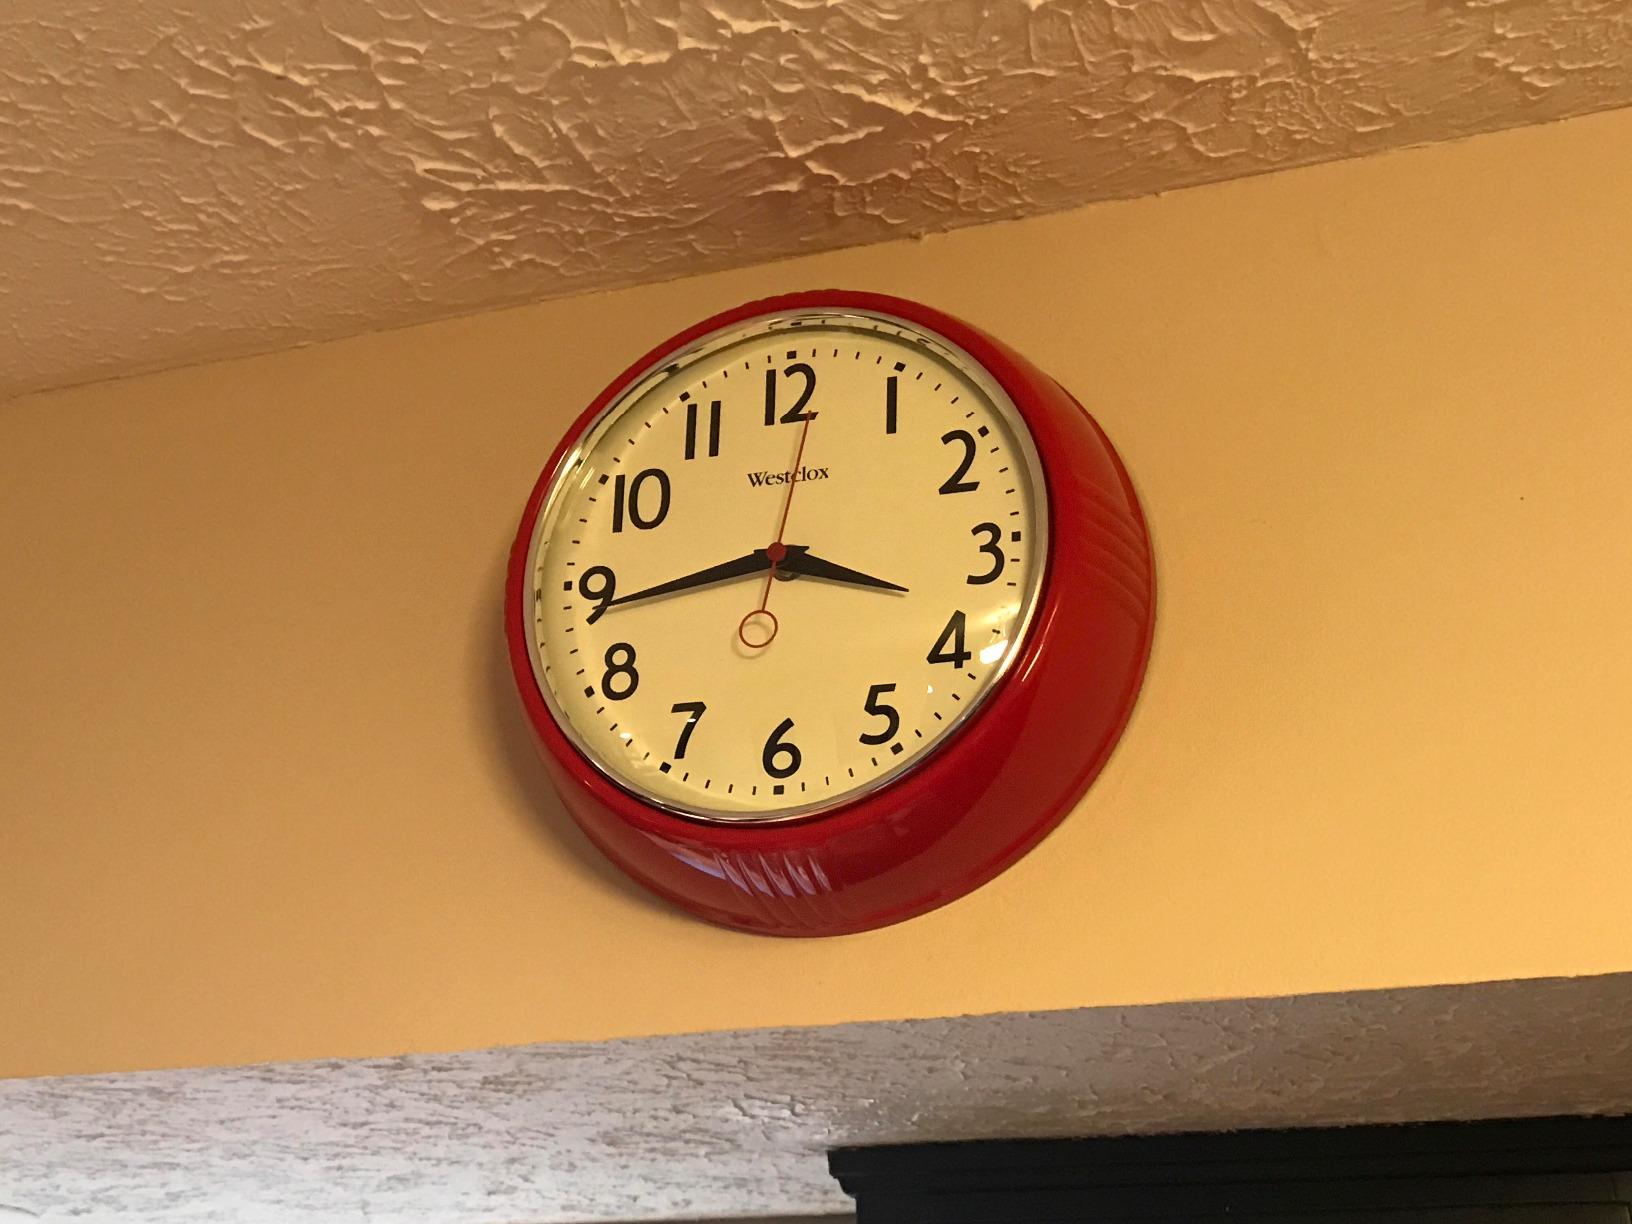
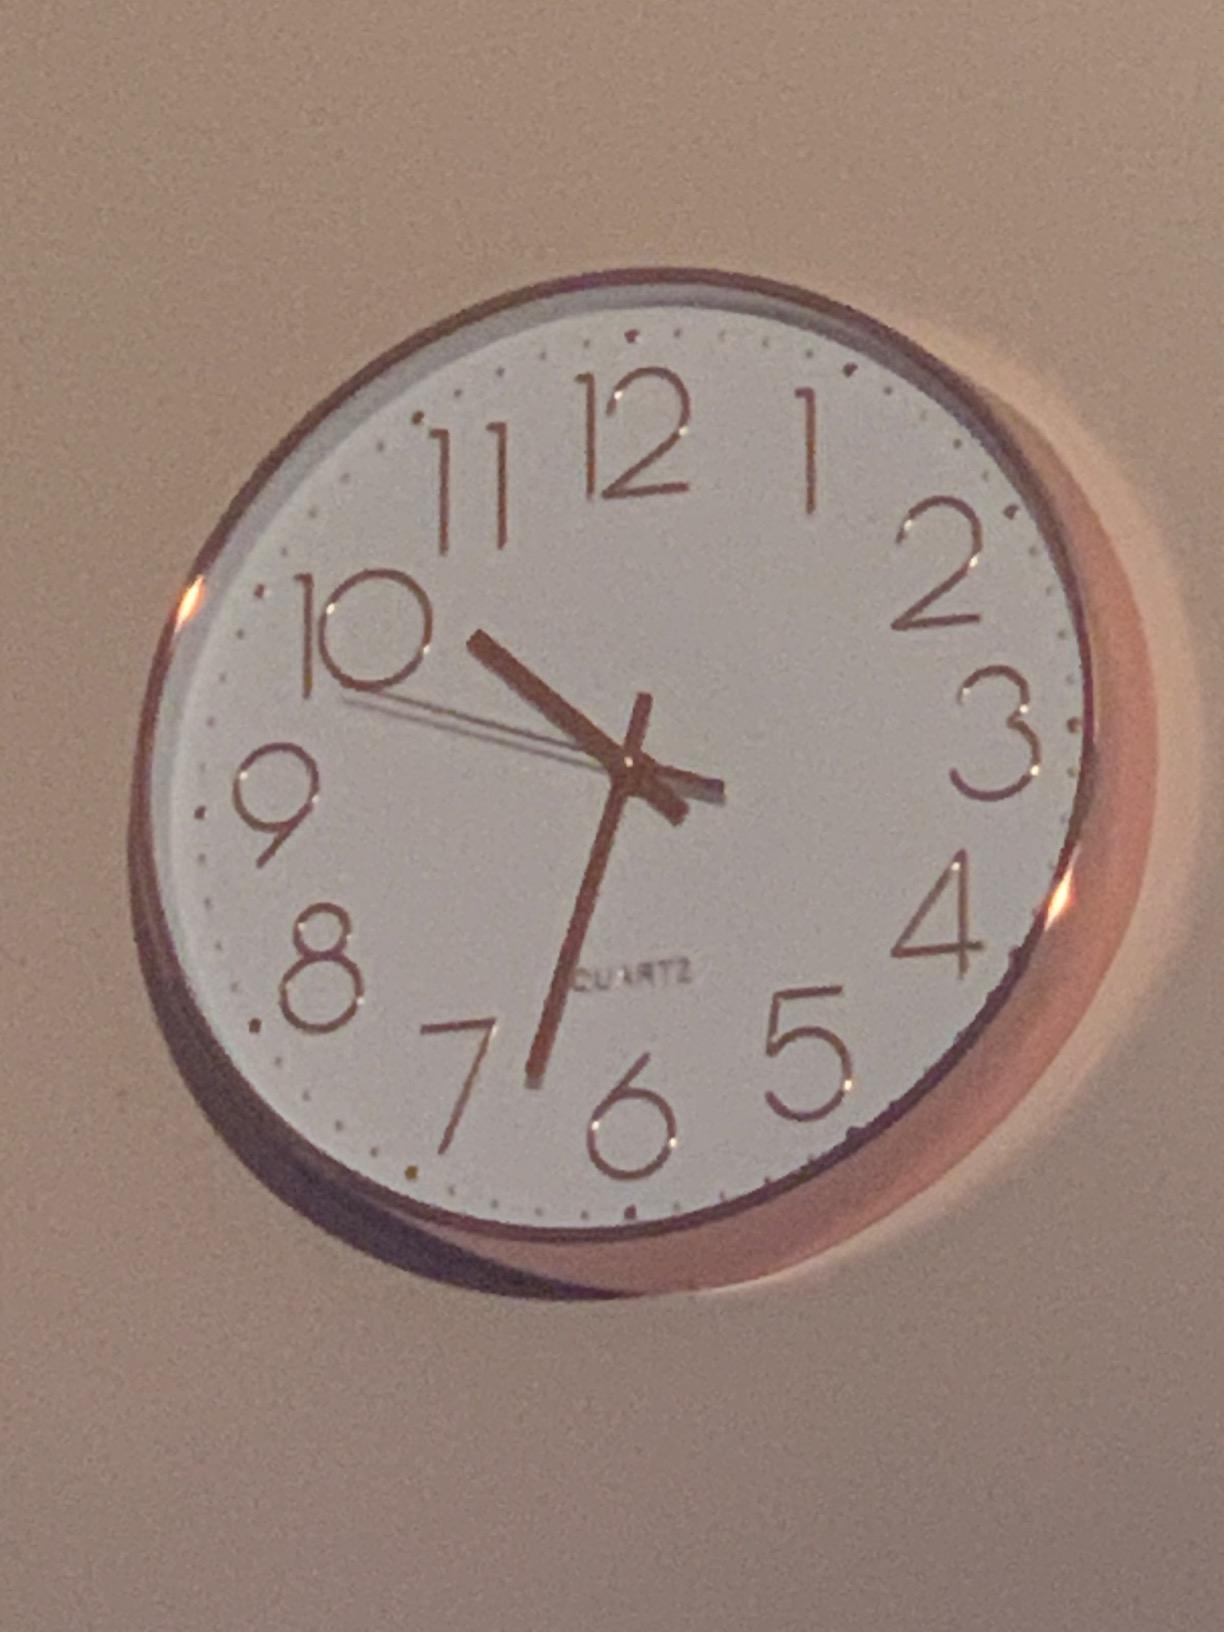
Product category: clock
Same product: no